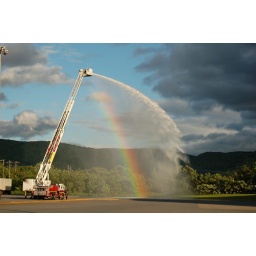
Fire truck emptying the water tank in PA.